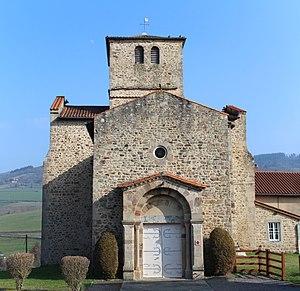
Église Sainte-Marie-Magdeleine de Saint-Mamert.
Cet article recense les monuments historiques situés dans le département du Rhône, en France, mais hors de la métropole de Lyon ou de la commune de Villefranche-sur-Saône. Ces deux zones comportant un grand nombre de monuments classés ou inscrits, deux pages spécifiques leur sont dédiées : Liste des monuments historiques de la métropole de Lyon et Liste des monuments historiques de Villefranche-sur-Saône.
Deux-Grosnes est une commune nouvelle située dans le département du Rhône, en région Auvergne-Rhône-Alpes, créée le 1ᵉʳ janvier 2019 par fusion des communes d'Avenas, Monsols, Ouroux, Saint-Christophe, Saint-Jacques-des-Arrêts, Saint-Mamert et Trades.
Saint-Mamert est une ancienne commune française, située dans le département du Rhône en région Auvergne-Rhône-Alpes. Le 1ᵉʳ janvier 2019, elle devient une commune déléguée de Deux-Grosnes.